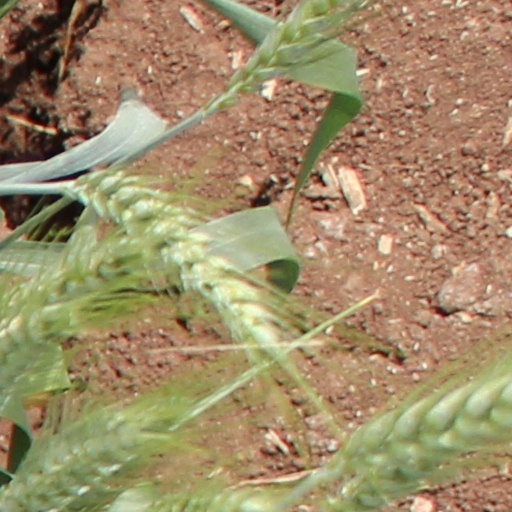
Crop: wheat